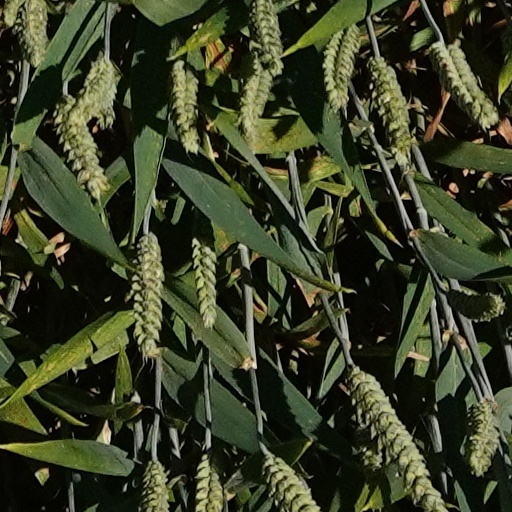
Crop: wheat